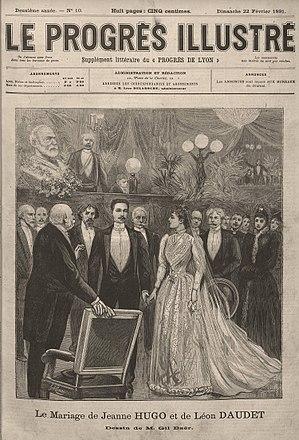
Mariage civil de Léon Daudet et Jeanne Hugo à la mairie du 16e arrondissement de Paris. Dessin de Gil Baër (1859-1931), publié à la une du Progrès illustré daté du dimanche 22 février 1891.
Léon Daudet est un écrivain, journaliste et homme politique français, né le 16 novembre 1867 dans le 4ᵉ arrondissement de Paris et mort le 30 juin 1942 à Saint-Rémy-de-Provence.
Léopoldine Clémence Adèle Lucie Jeanne Hugo est née en Belgique pendant La Belle Époque. Elle est la petite-fille du romancier, poète et homme politique français Victor Hugo.